Samuel Siegel

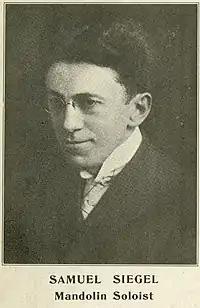
Samuel Siegel, from a 1918 tour with William Foden and Frederick J. Bacon

Samuel Siegel (born 1875, Des Moines, Iowa — died January 14, 1948, Los Angeles, California) was an American mandolin virtuoso and composer who played mandolin on 29 records for Victor Records, including 9 pieces of his own composition and two that he arranged. Siegel was the first mandolinist to record on Emile Berliner's phonograph disk-records. He was labeled "America's Greatest Mandoline Virtuoso" and "The King of the Mandolin" in the May 1900 "Banjo World".